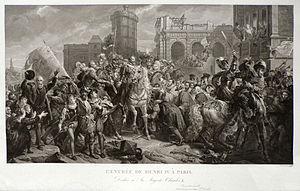
L'entrée d'Henri IV à Paris, gravure (920 x 490)
L'Entrée d'Henri IV à Paris, 22 mars 1594 est un tableau de François Gérard, peint en 1817. Il s'agit d'une des plus célèbres de ses toiles, œuvre visible dans la galerie des batailles, au château de Versailles, en France.
Paolo Toschi, né à Parme le 7 juin 1788, mort dans la même ville le 30 juillet 1854, est un graveur, un peintre et un architecte italien, l'un des acteurs de la vie culturelle parmesane du XIXᵉ siècle.